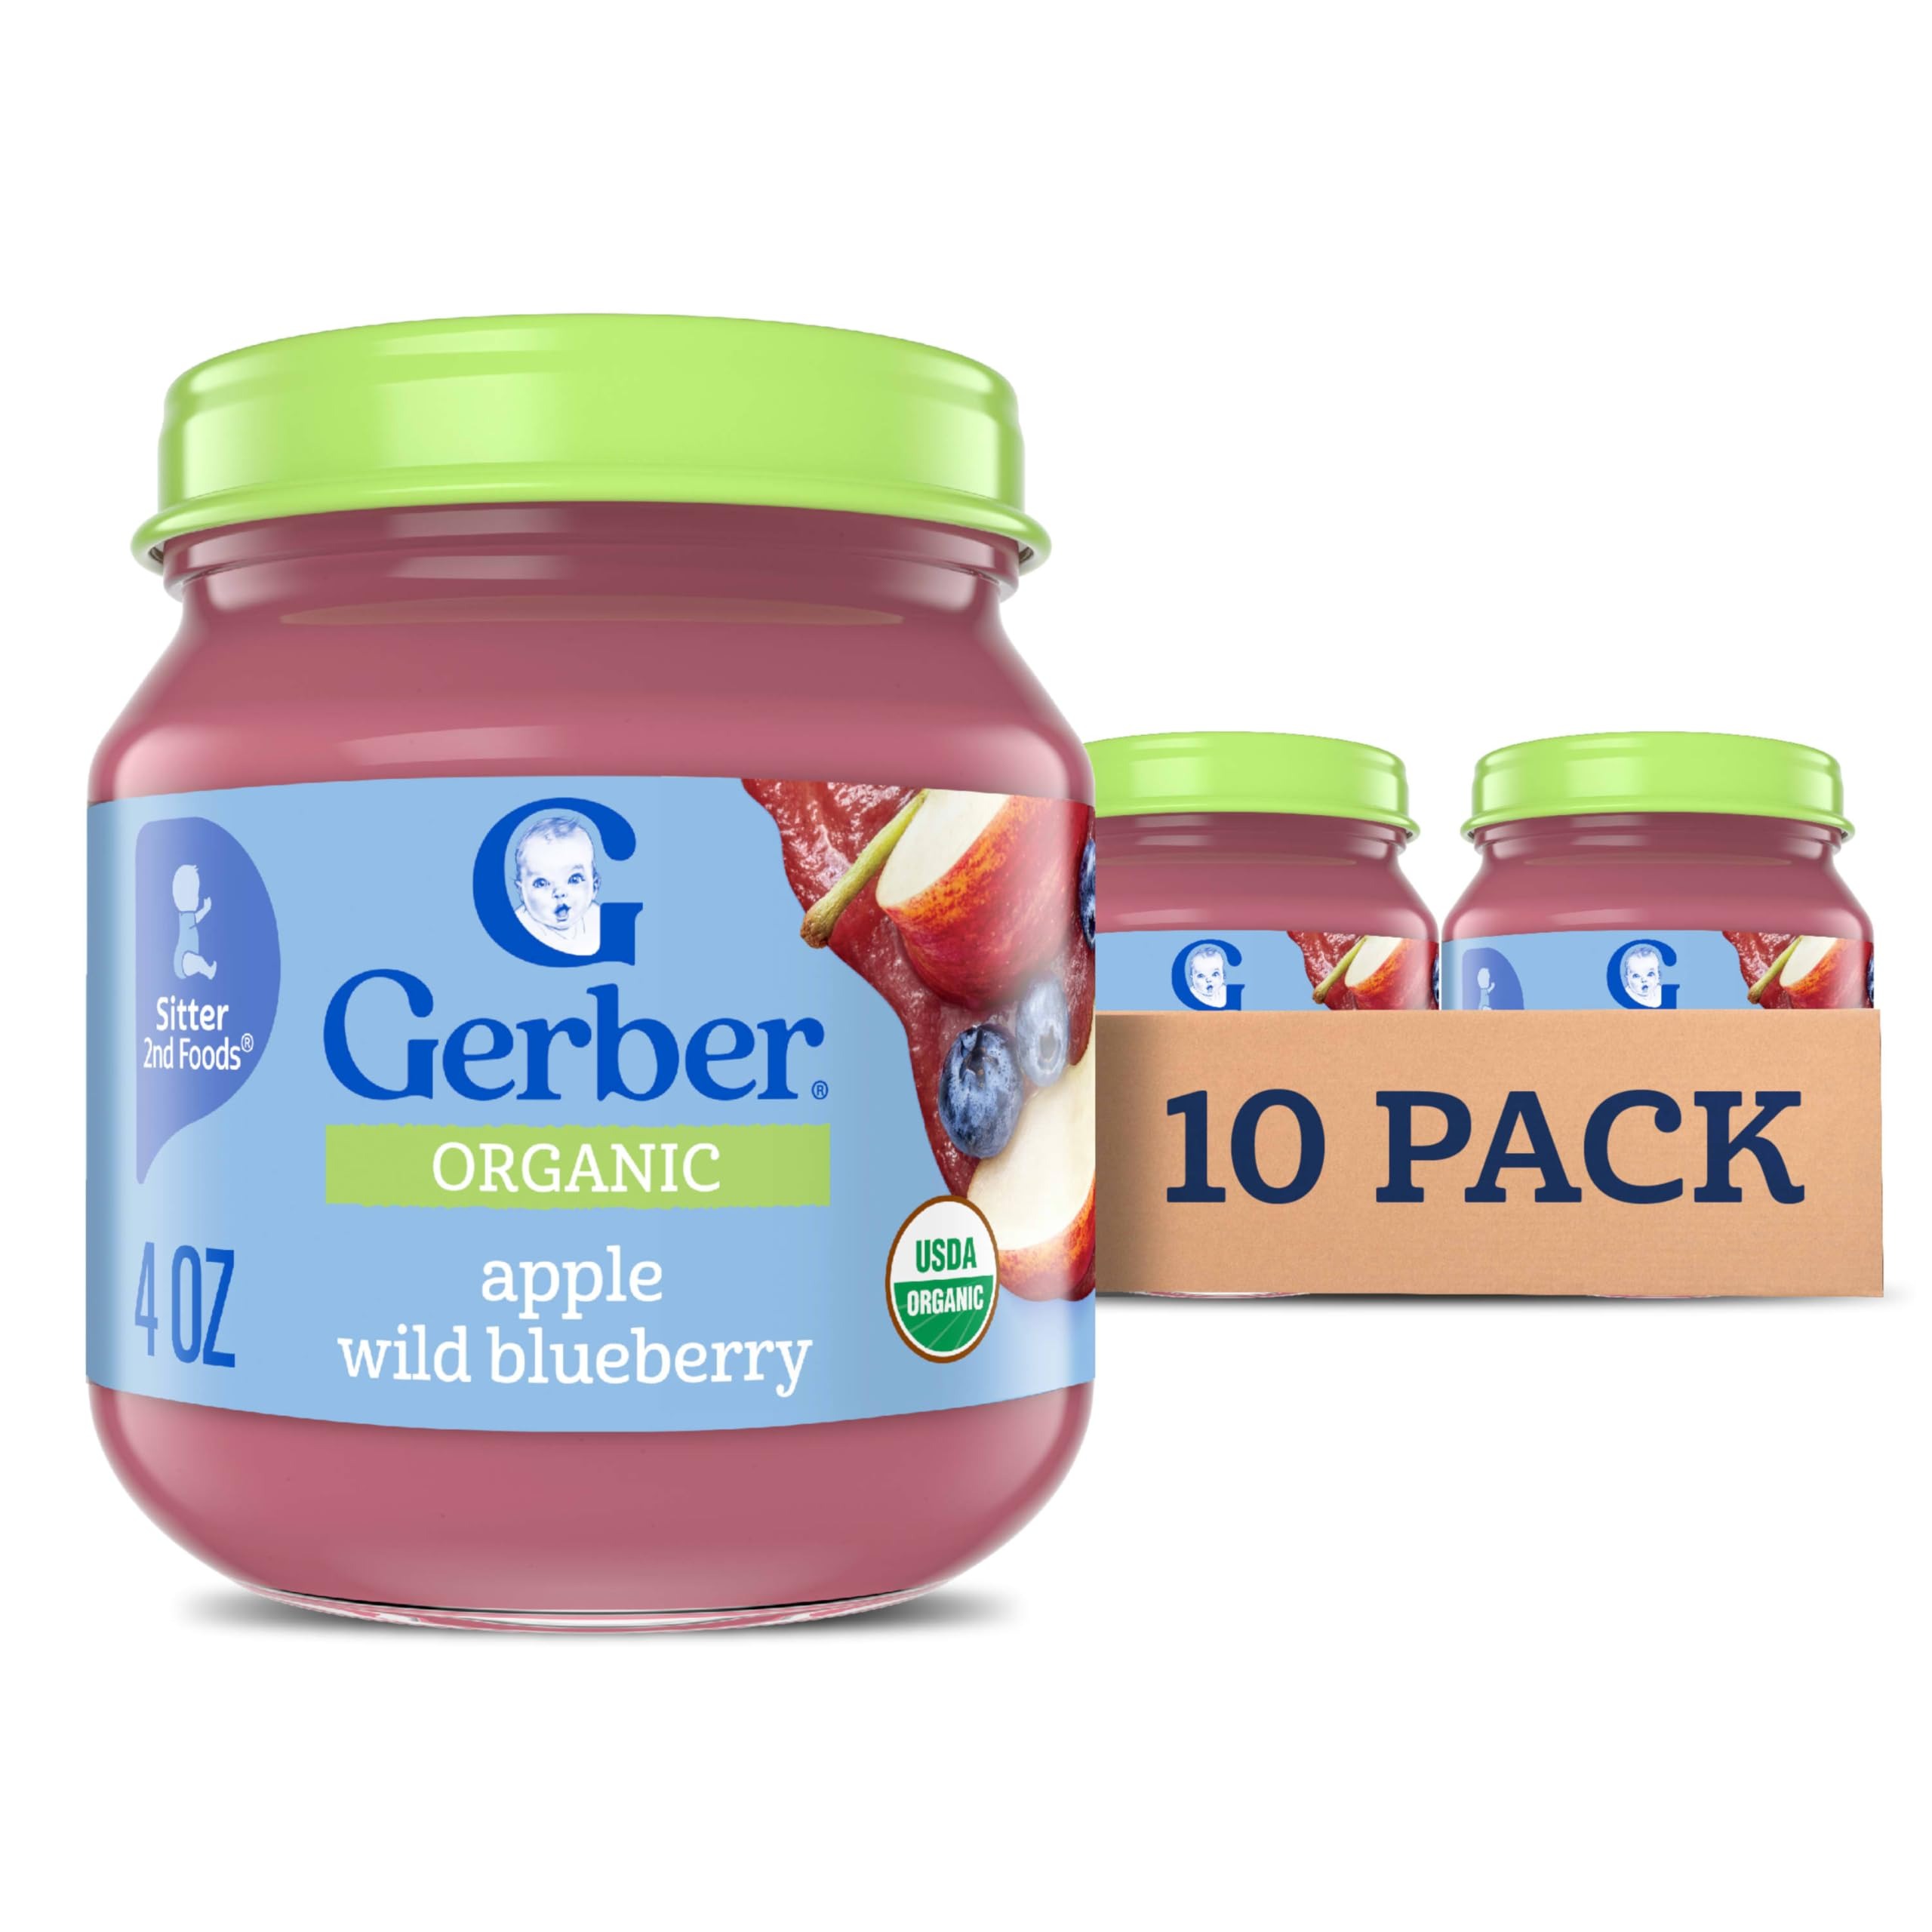
Item Name: Gerber Stage 2 Baby Food, Organic Apple Wild Blueberry Jar, Fruit Puree, Vitamin C, Non-GMO, Baby Food Fruit, Puree Jars Glass, 10-pack
Bullet Point 1: CONVENIENT BABY FOOD: Our Gerber Organic Apple Wild Blueberry Baby Food Jar is designed for ease and convenience. These baby jars are made in a portable and easy-to-store format for busy parents
Bullet Point 2: NUTRITIOUS: This Gerber baby food has 45% of the daily value of vitamin C and 10% of the daily value of potassium
Bullet Point 3: STAGE TWO: This organic baby puree is a stage 2 baby food. It has been designed for babies six months and older who are ready to explore new textures and flavors, making it a great addition to your baby's diet  
Bullet Point 4: PUREED FRUIT: With your child in mind, our organic baby food fruit jars offer pureed apple and wild blueberry, to ensure a smooth and enjoyable eating experience for your baby
Bullet Point 5: ORGANIC AND NON-GMO: Our baby food fruit jar is a great and convenient choice for your child. This baby food jar is organic and non-GMO
Bullet Point 6: TRUSTED FAMILY FAVORITE: We are leading the way in quality and testing standards for babies. Our dedication to quality ensures that your baby receives the finest food available. Gerber baby food is a trusted choice for countless families
Value: 40.0
Unit: Ounce

Price: 1.64